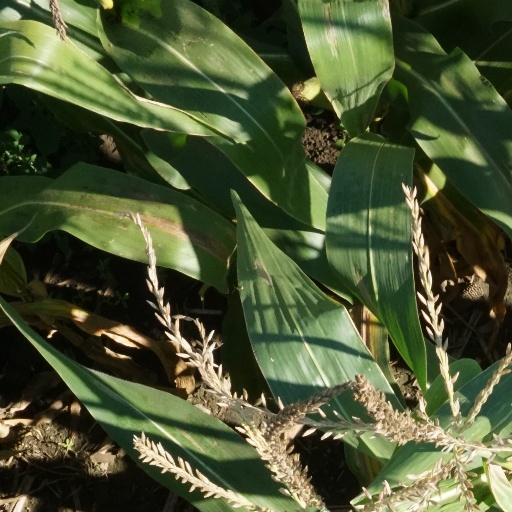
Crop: maize; corn